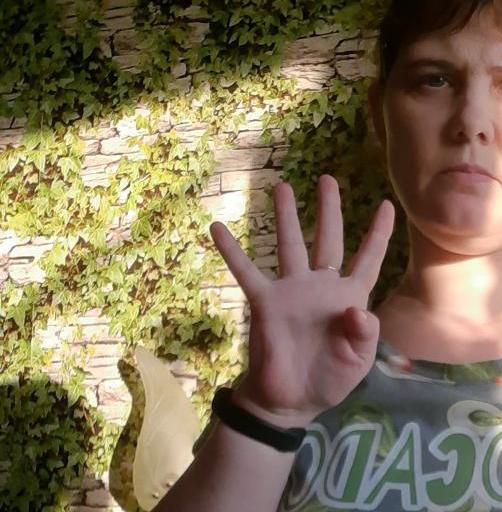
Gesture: four